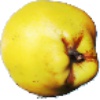
Label: Quince 1